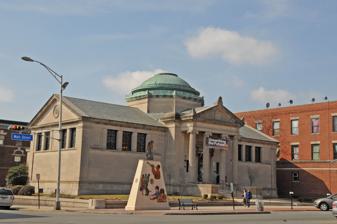
Building: Orange Public Library
Country: United States of America
Year built: 1901
United States historic place Orange Free Public Library U.S. National Register of Historic Places New Jersey Register of Historic Places Location 348 Main Street Orange, New Jersey Coordinates 40°46′21″N 74°13′53″W / 40.77250°N 74.23139°W / 40.77250; -74.23139 Area less than one acre Built 1901 Architect McKim, Mead, and White ; Albro & Brower Architectural style Classical Revival NRHP reference No. 81000393 NJRHP No. 1354 Significant dates Added to NRHP September 28, 1981 Designated NJRHP August 7, 1981 The Orange Public Library is the free public library in Orange , in Essex County , New Jersey , United States. Serving a population of about 33,000, the library collection contains 150,000 volumes and circulates 56,000 annually. History The library began in 1883 as association library, supported by dues, endowments and donations and opened its current main building, designed by McKim, Mead, and White , in 1901. Across its facade is engraved Stickler Memorial in honor of the son, who had died suddenly a year earlier, of Mr. and Mrs. Joseph Stickler, who donated the $100,000 cost of its construction. It was built during the "free library movement" at the turn of the 20th century. In a 1945 referendum the citizens approved support for a free public library, and took over the operations of the building as municipally operated facility. It was added to the state and federal registers of historic places in 1981. In 2010 it was estimated that refurbishing the building, in need of repairs, would cost $1.5 million. Dennis Kowal Architects, historic preservation and library design specialists, developed Preservation Plans to restore the building and update the library services resulting in a Historic Trust Grant.  In phase one, the rotunda was opened and phase two is under study. See also National Register of Historic Places listings in Essex County, New Jersey List of Carnegie libraries in New Jersey East Orange Public Library References